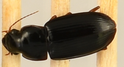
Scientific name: Harpalus paratus
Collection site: North Sterling NEON (STER), plot STER_033